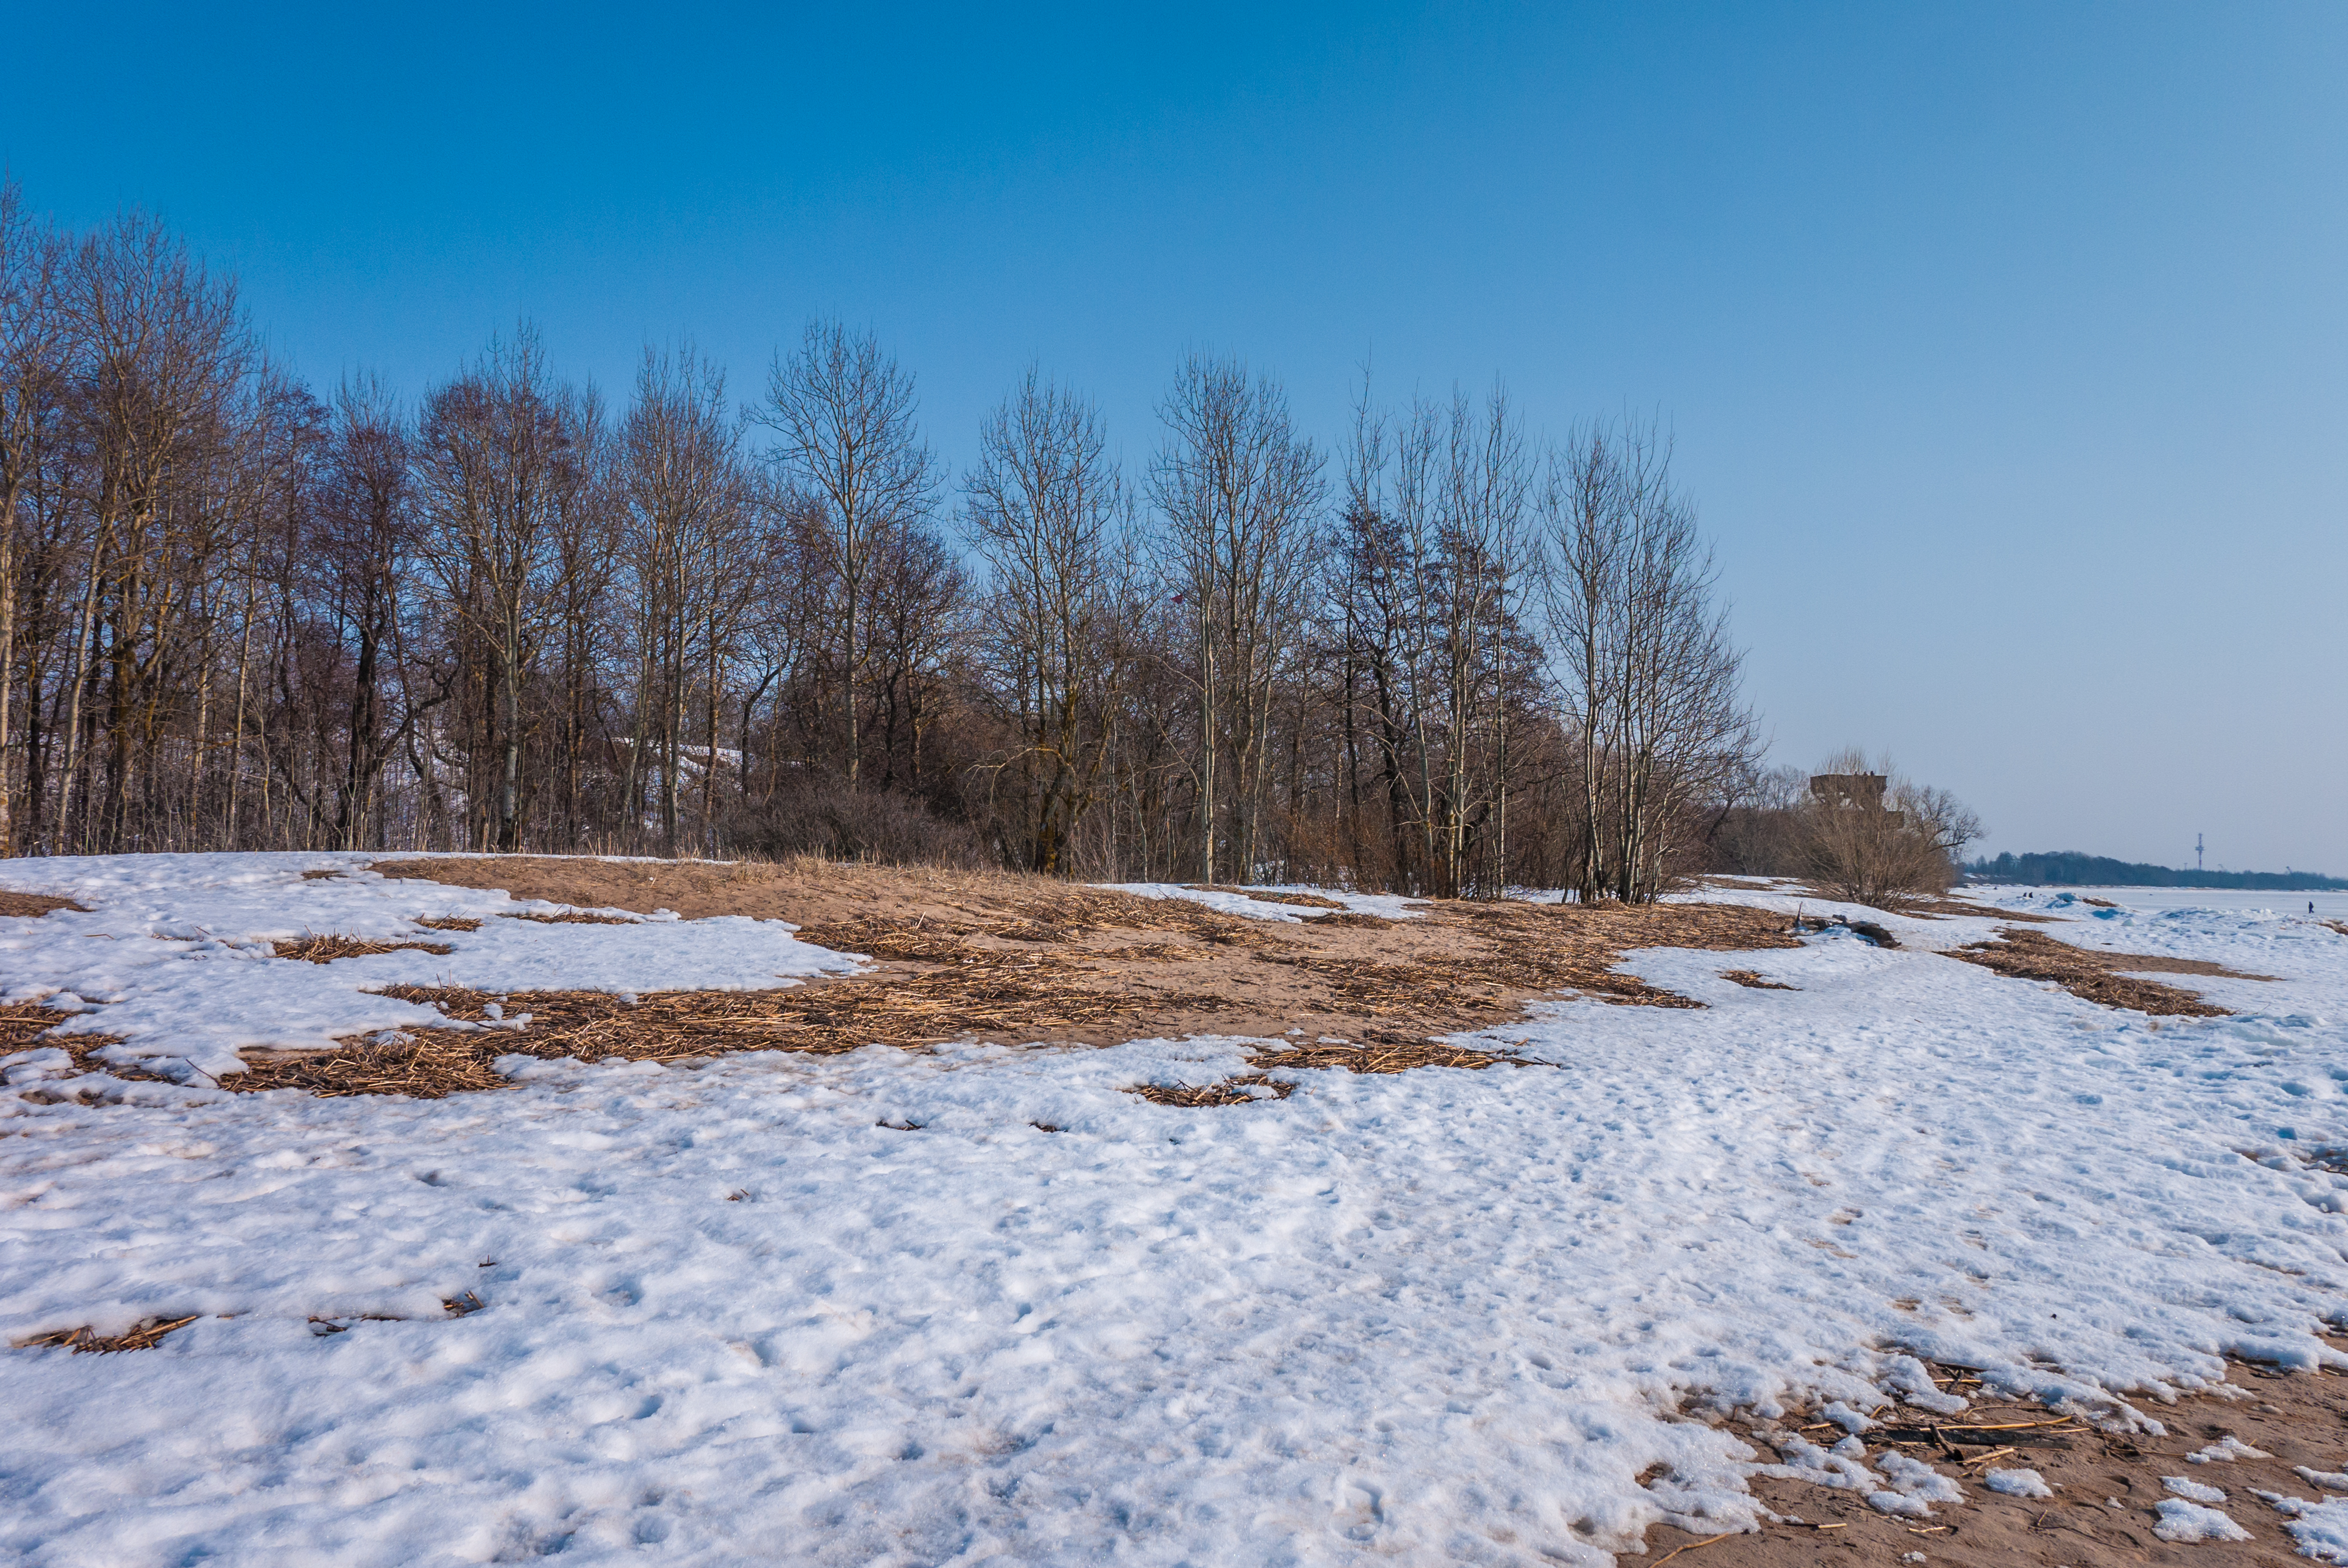
images, sky, snow, plant, natural landscape, slope, tree, wood, freezing, twig, plain, landscape, grass, horizon, grassland, hill, road, geology, winter, frost, rock, ice cap, soil, forest, prairie, stream, ocean, bog, tundra, wetland, trail, steppe